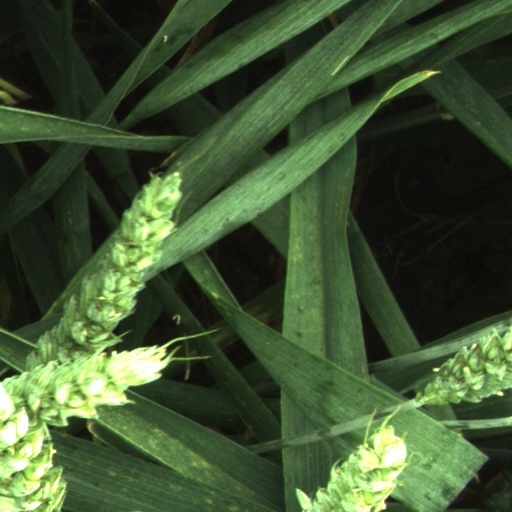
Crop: wheat